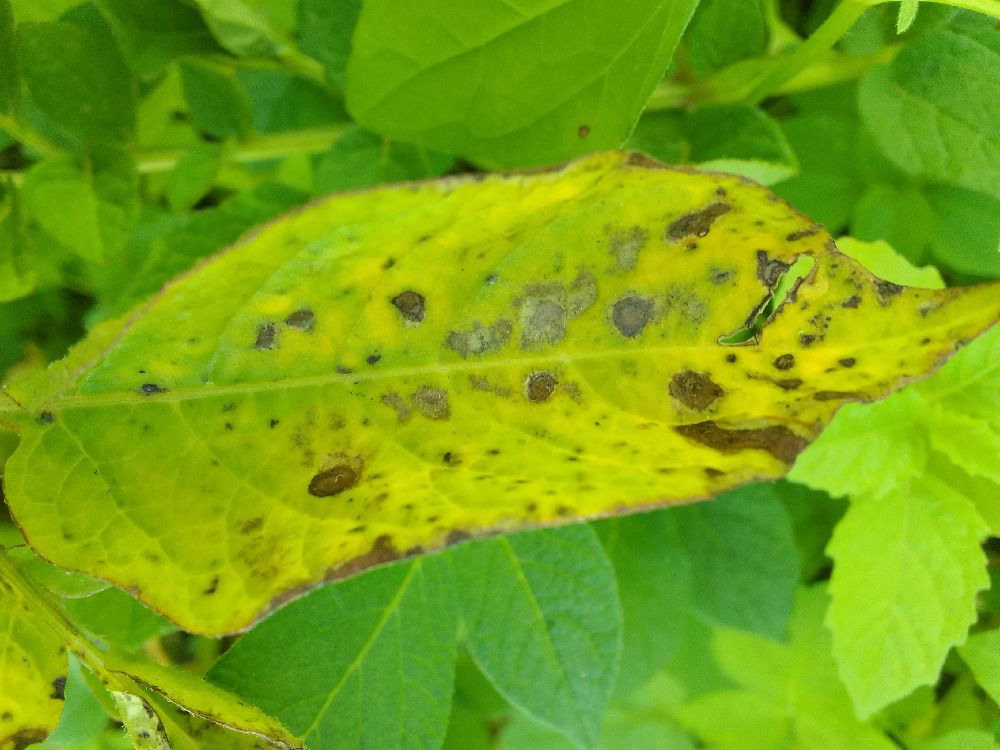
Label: Early blight